Bank of Palestine

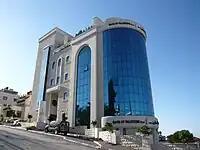
Bank of Palestine

The Bank of Palestine (BoP), is a Palestinian multinational banking organization founded in Gaza in 1960. It is headquartered in Ramallah, West Bank and is the leading financial institution in Palestine, with a net worth of $6.5 billion USD.